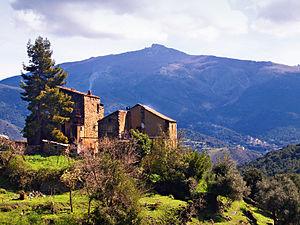
Le Monte San Petrone est une montagne située dans le département de la Haute-Corse.
Lano est une commune française située dans la circonscription départementale de la Haute-Corse et le territoire de la collectivité de Corse. Elle appartient à l'ancienne piève de Vallerustie, en Castagniccia.